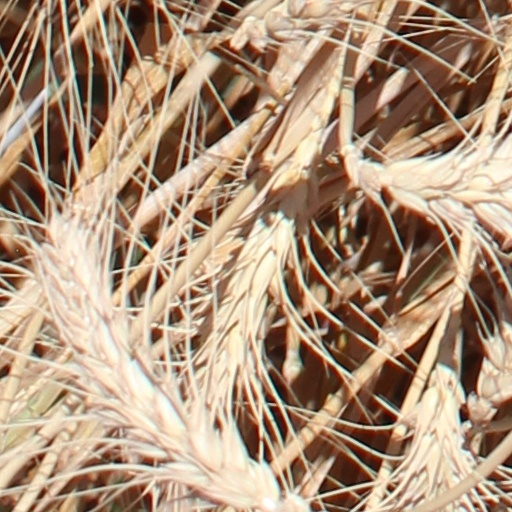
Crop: wheat